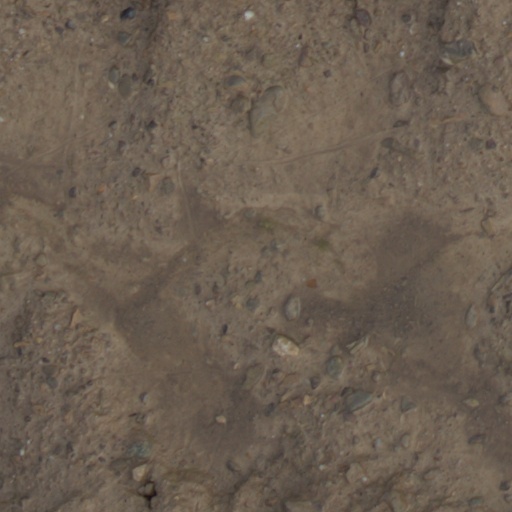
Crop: wheat